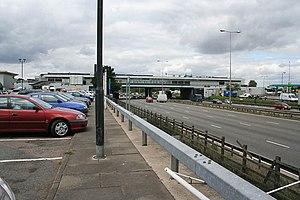
Un pont-restaurant est un restaurant bâti comme un pont au-dessus d'une voie de circulation routière. Il est de ce fait habituellement accessible par les deux côtés de la voie. La construction attire l'attention des automobilistes, qui localisent ainsi facilement l'aire de repos.